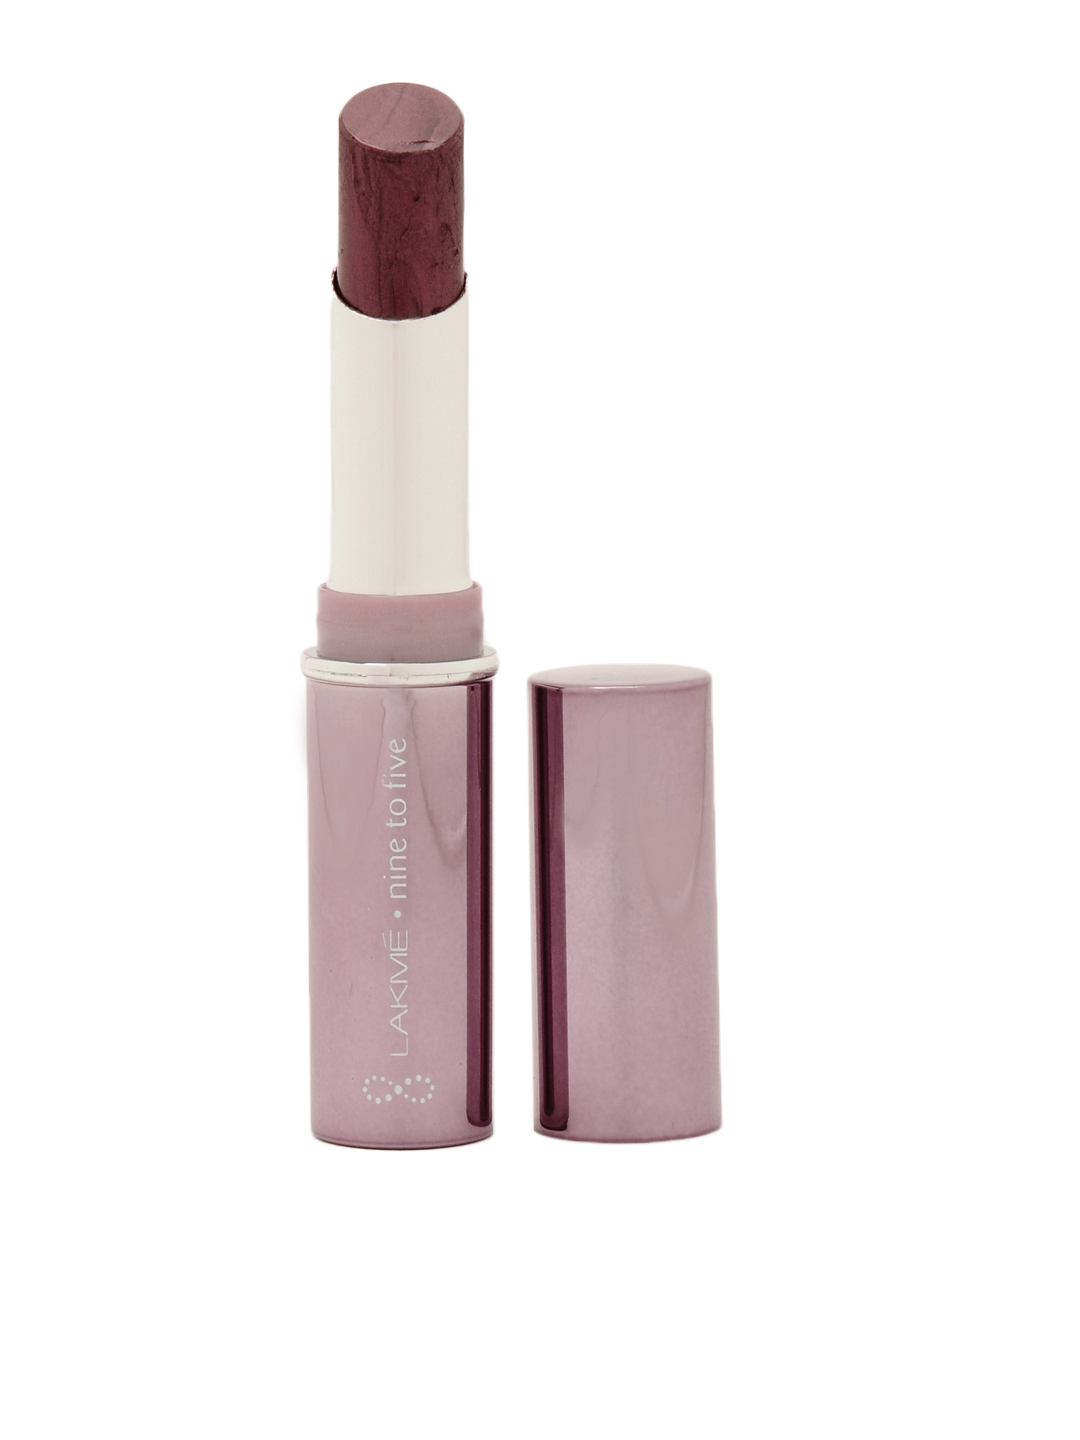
Lakme Nine to Five Day Perfect Purple Haze Lipstick
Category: Personal Care / Lips / Lipstick
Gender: Women
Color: Purple
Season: Spring 2017
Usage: Casual